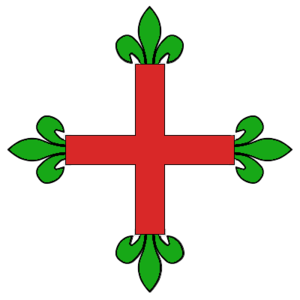
Croix de l'ordre de Montesa Auteur
Au Moyen Âge, dans le contexte de la guerre sainte chrétienne manifestée lors des croisades, des ordres religieux et militaires ont été constitués. Ils alliaient la discipline et la vie religieuse des ordres monastiques à la fonction militaire qui était celle des chevaliers. Ces ordres monastiques ont été créés au début du XIIᵉ siècle en Orient en Terre sainte ainsi qu'en Occident dans la péninsule Ibérique dans le cadre de la Reconquista.
Cette liste recense les anciennes commanderies et maisons de l'Ordre du Temple dans l'actuelle communauté valencienne en Espagne.
L’ordre de Montesa était un ordre militaire valencien fondé au XIVᵉ siècle.